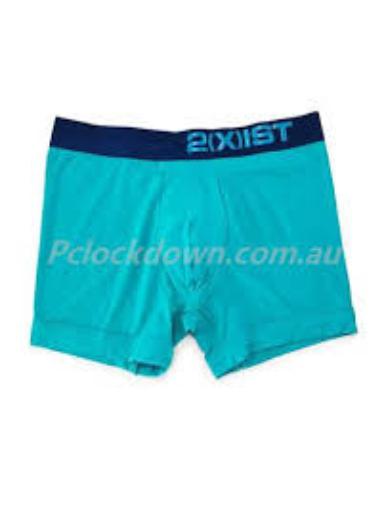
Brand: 2xist
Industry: Clothes